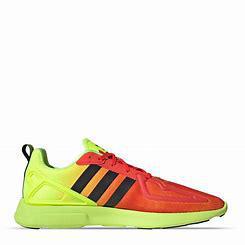
Brand: Adidas
Model: ZX 2K Flux